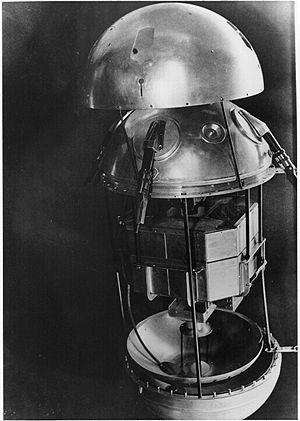
Octobre